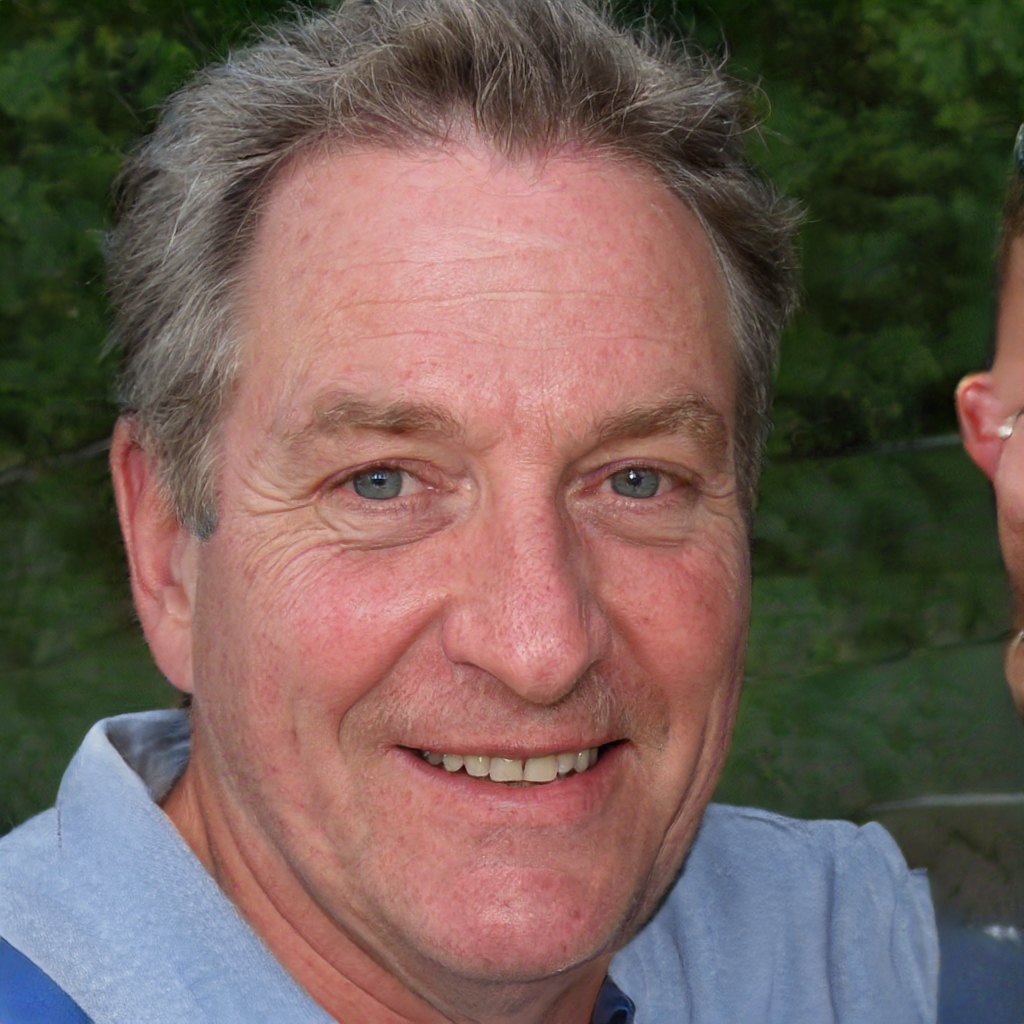
Gender: Male